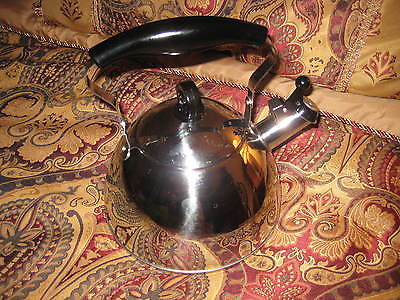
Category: kettle